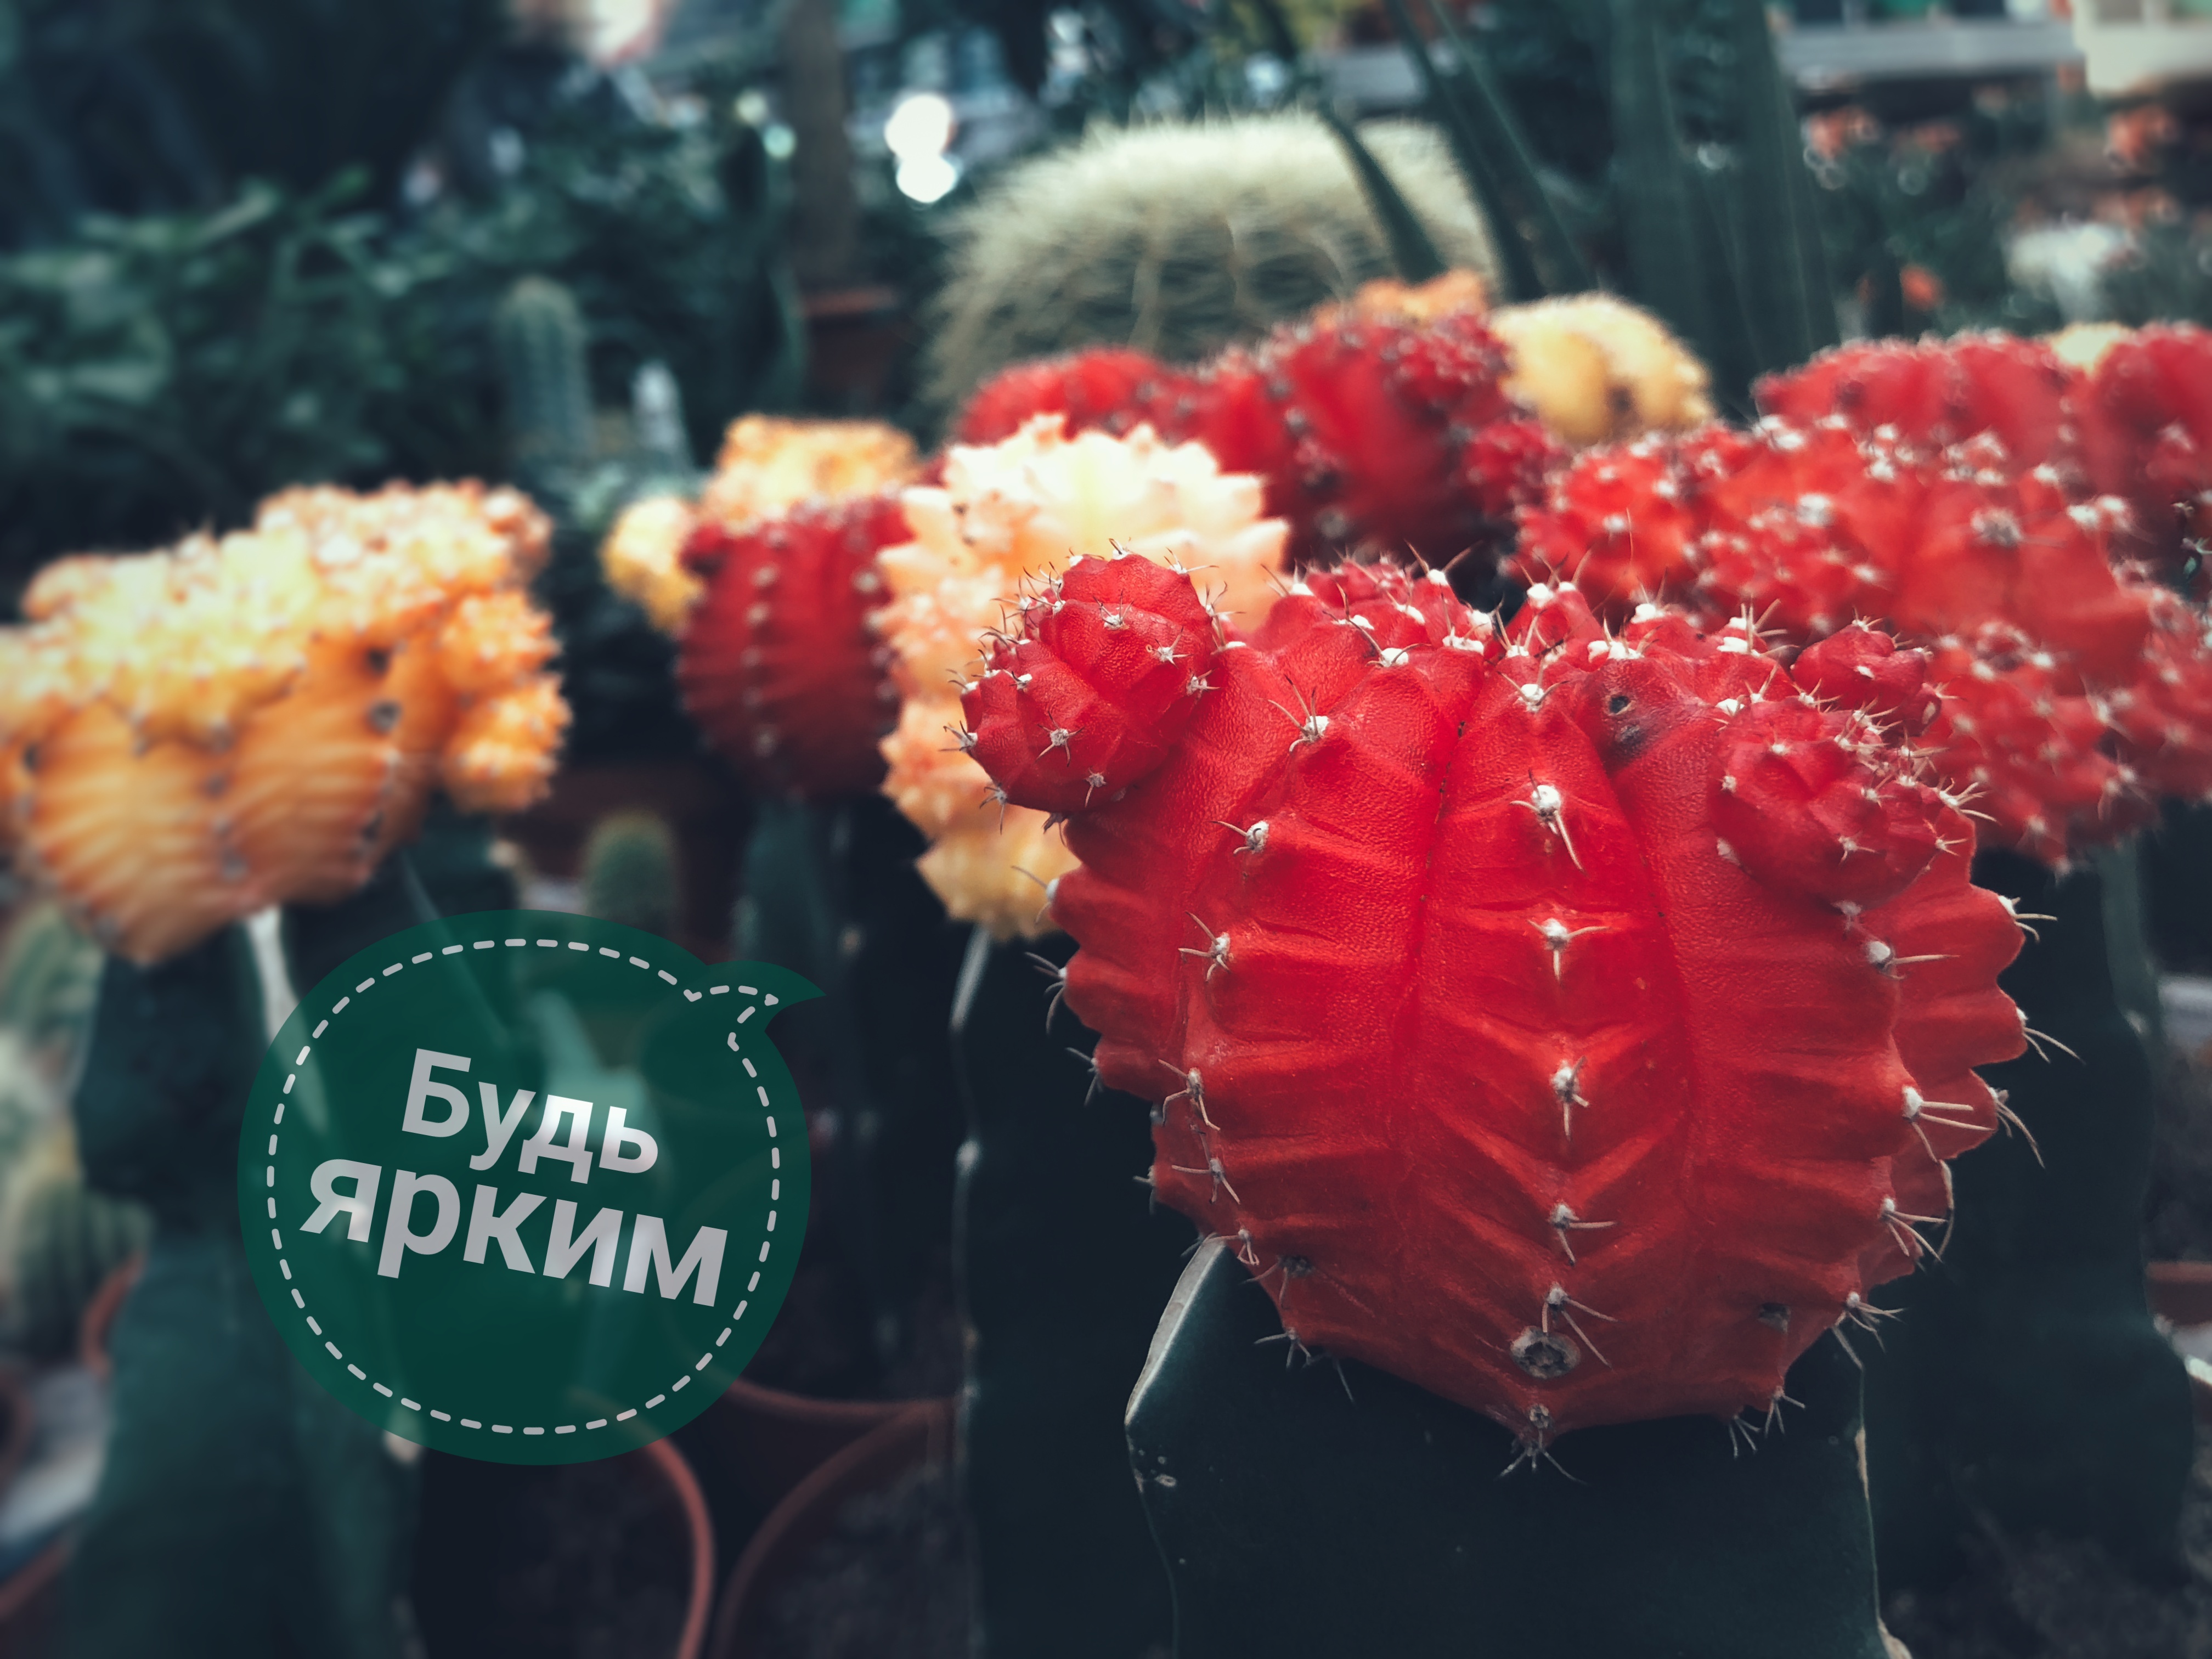
brightness, cacti, red, yellow, thorn, cactus, flowering plant, plant, caryophyllales, spring